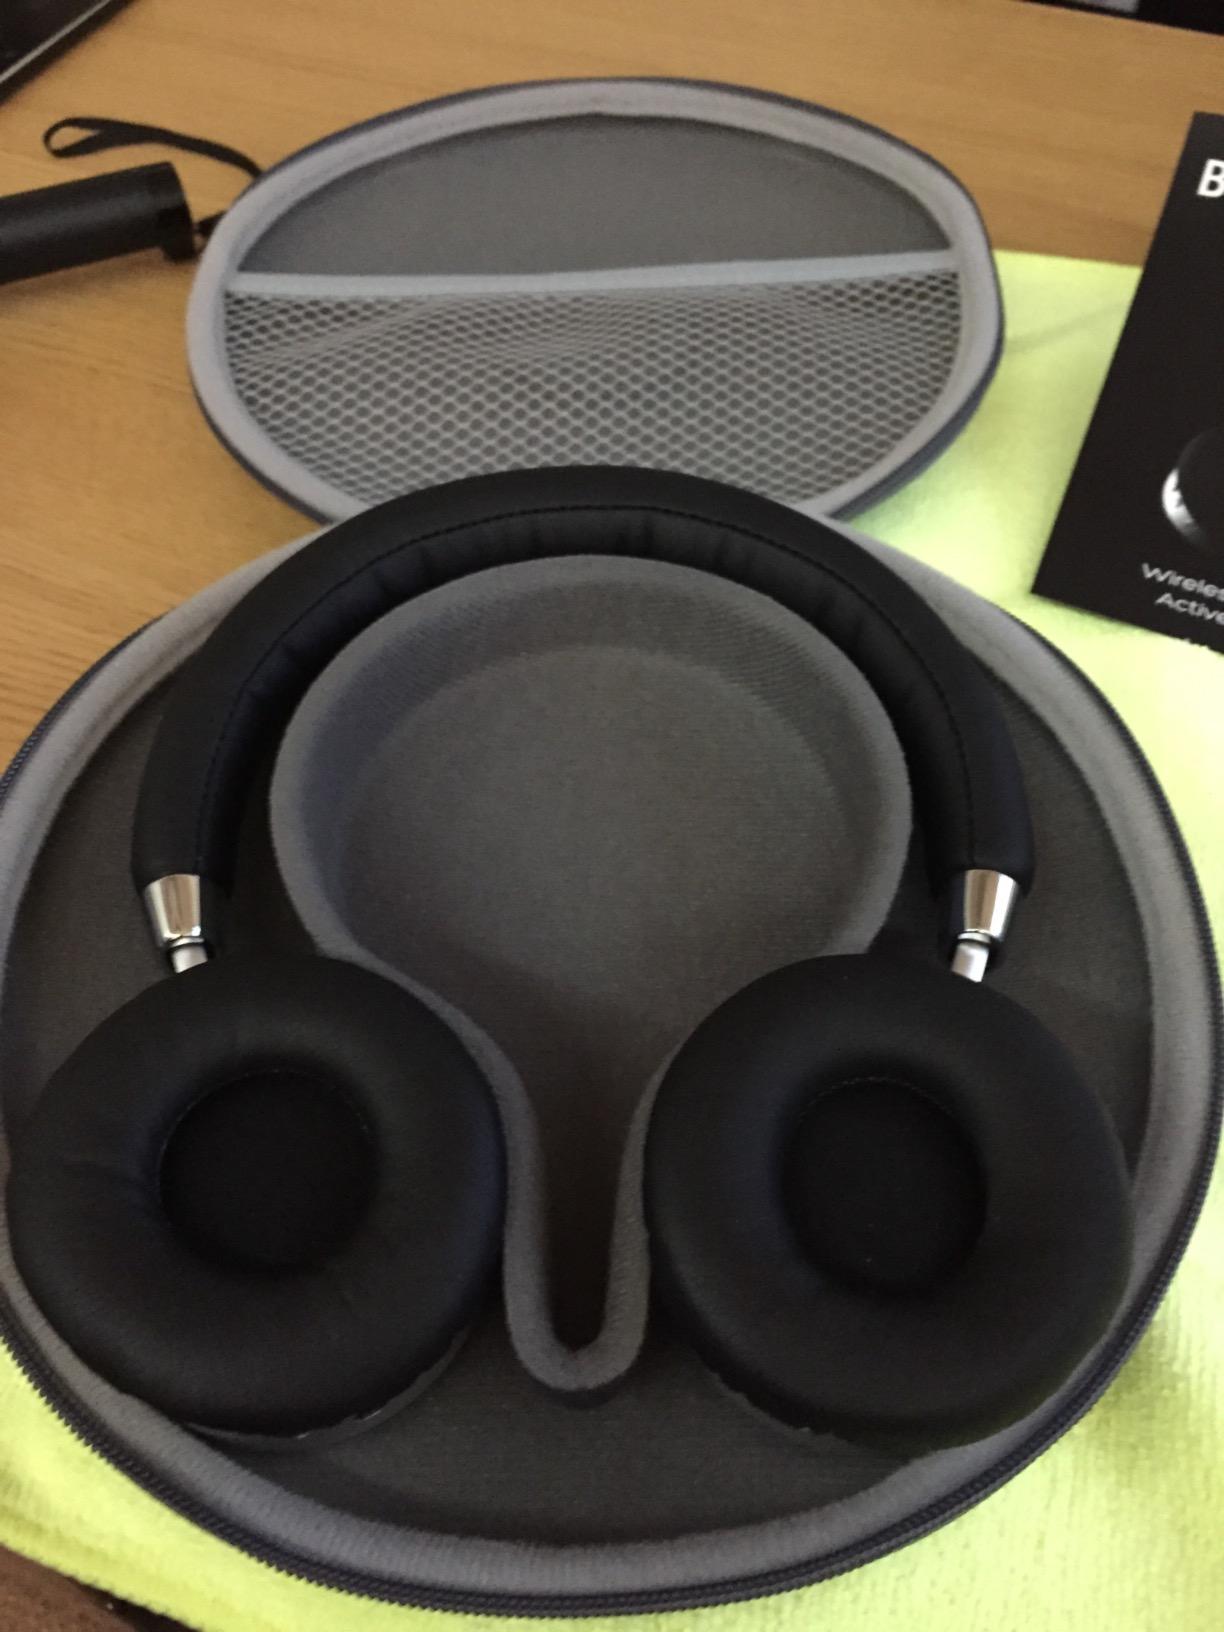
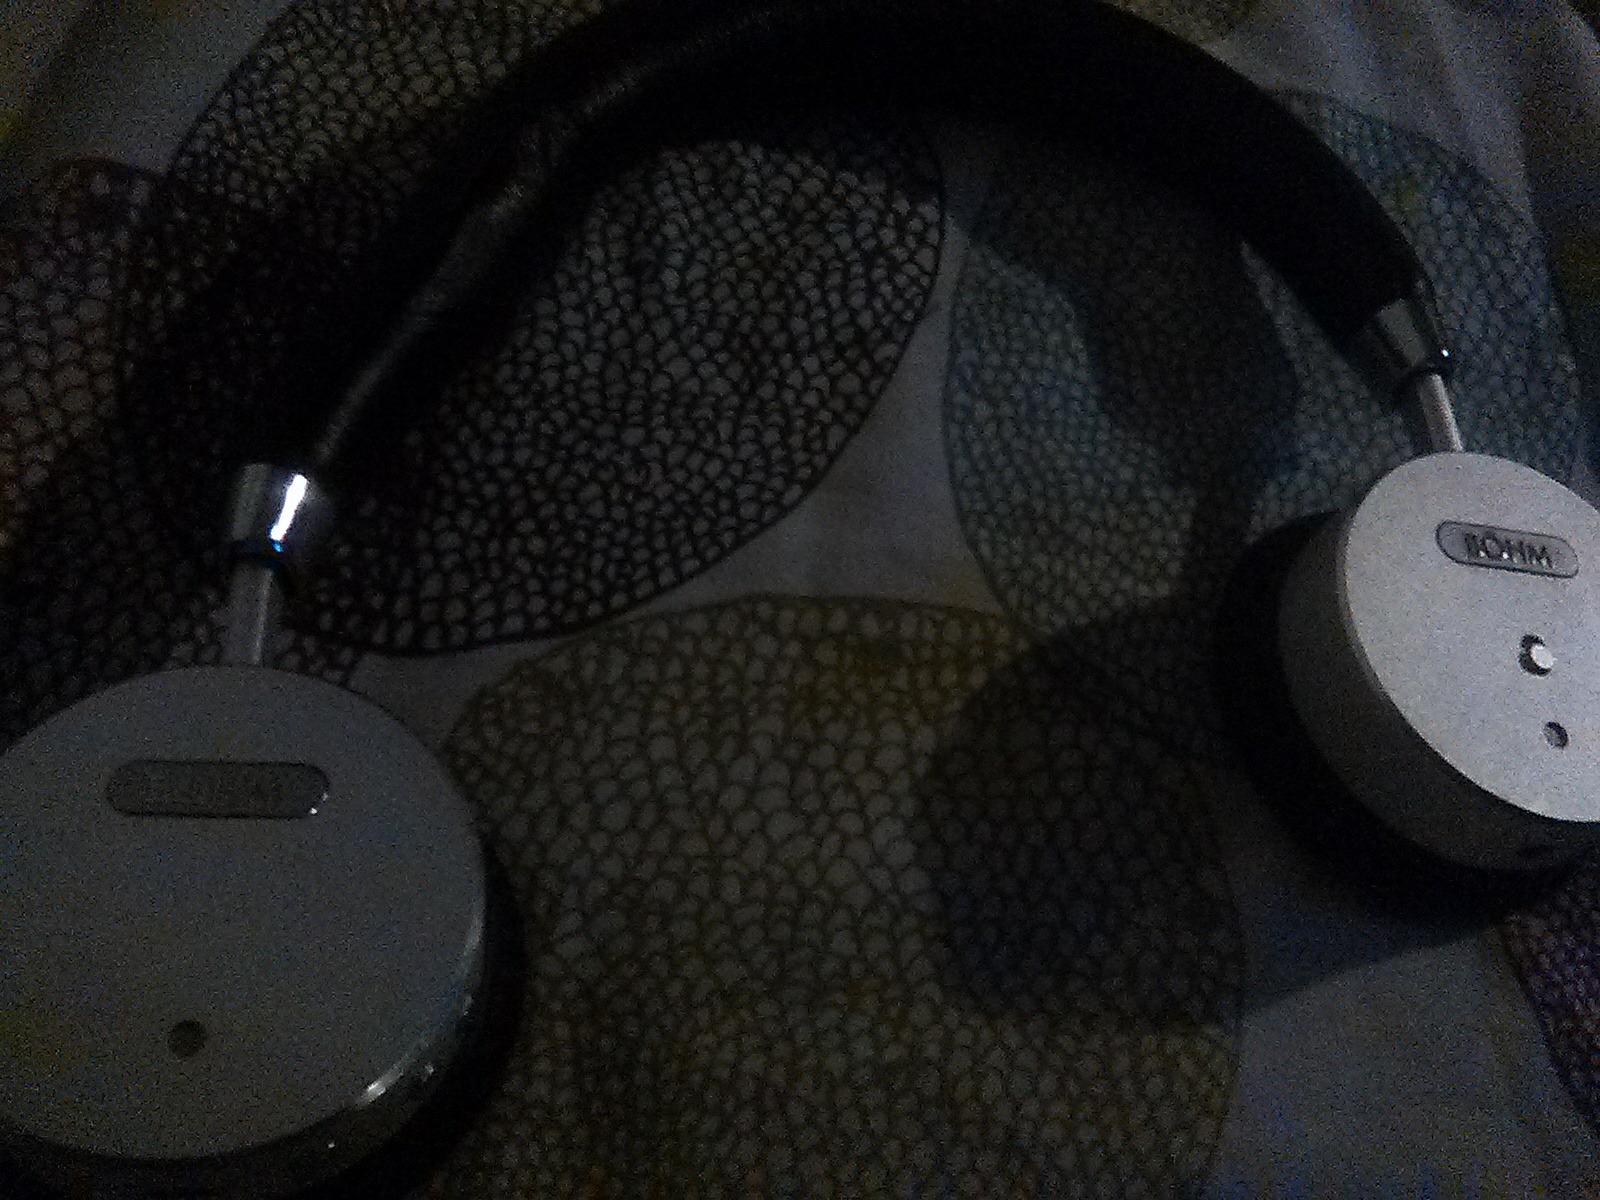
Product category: headphones
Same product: yes